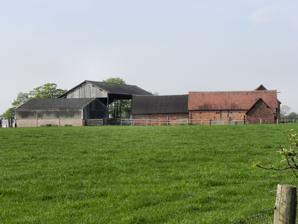
Building: Bent Farmhouse, Warburton
Country: United Kingdom
Year built: 1880
Historic site in Greater Manchester, England Bent Farmhouse Photograph of Bent Farm, Warburton, Greater Manchester, England Location Warburton , Greater Manchester , England Coordinates 53°23′55″N 2°26′47″W / 53.3985°N 2.4465°W / 53.3985; -2.4465 Built 1600 Built for Robert Drinkwater Restored 1880 Restored by Rowland Egerton-Warburton Architect John Douglas (1880 restoration) Architectural style(s) Vernacular Listed Building – Grade II Designated 12 July 1985 Reference no. 1067898 Location in Greater Manchester Bent Farmhouse is in Bent Lane in the village of Warburton , Greater Manchester , England, opposite the church of St Werburgh .  It is recorded in the National Heritage List for England as a designated Grade II listed building . History The house was built in 1600 by Robert Drinkwater. It was a timber-framed house which was restored in 1880 by the Chester architect John Douglas for Rowland Egerton-Warburton of Arley Hall , who added "Douglas-like features and character". Architecture The house is built on a stone plinth .  It has a brick front with terracotta dressings and much timber framing elsewhere.  Douglas' restoration is described as being "heavy" and "interesting". See also Greater Manchester portal Listed buildings in Warburton, Greater Manchester List of houses and associated buildings by John Douglas References